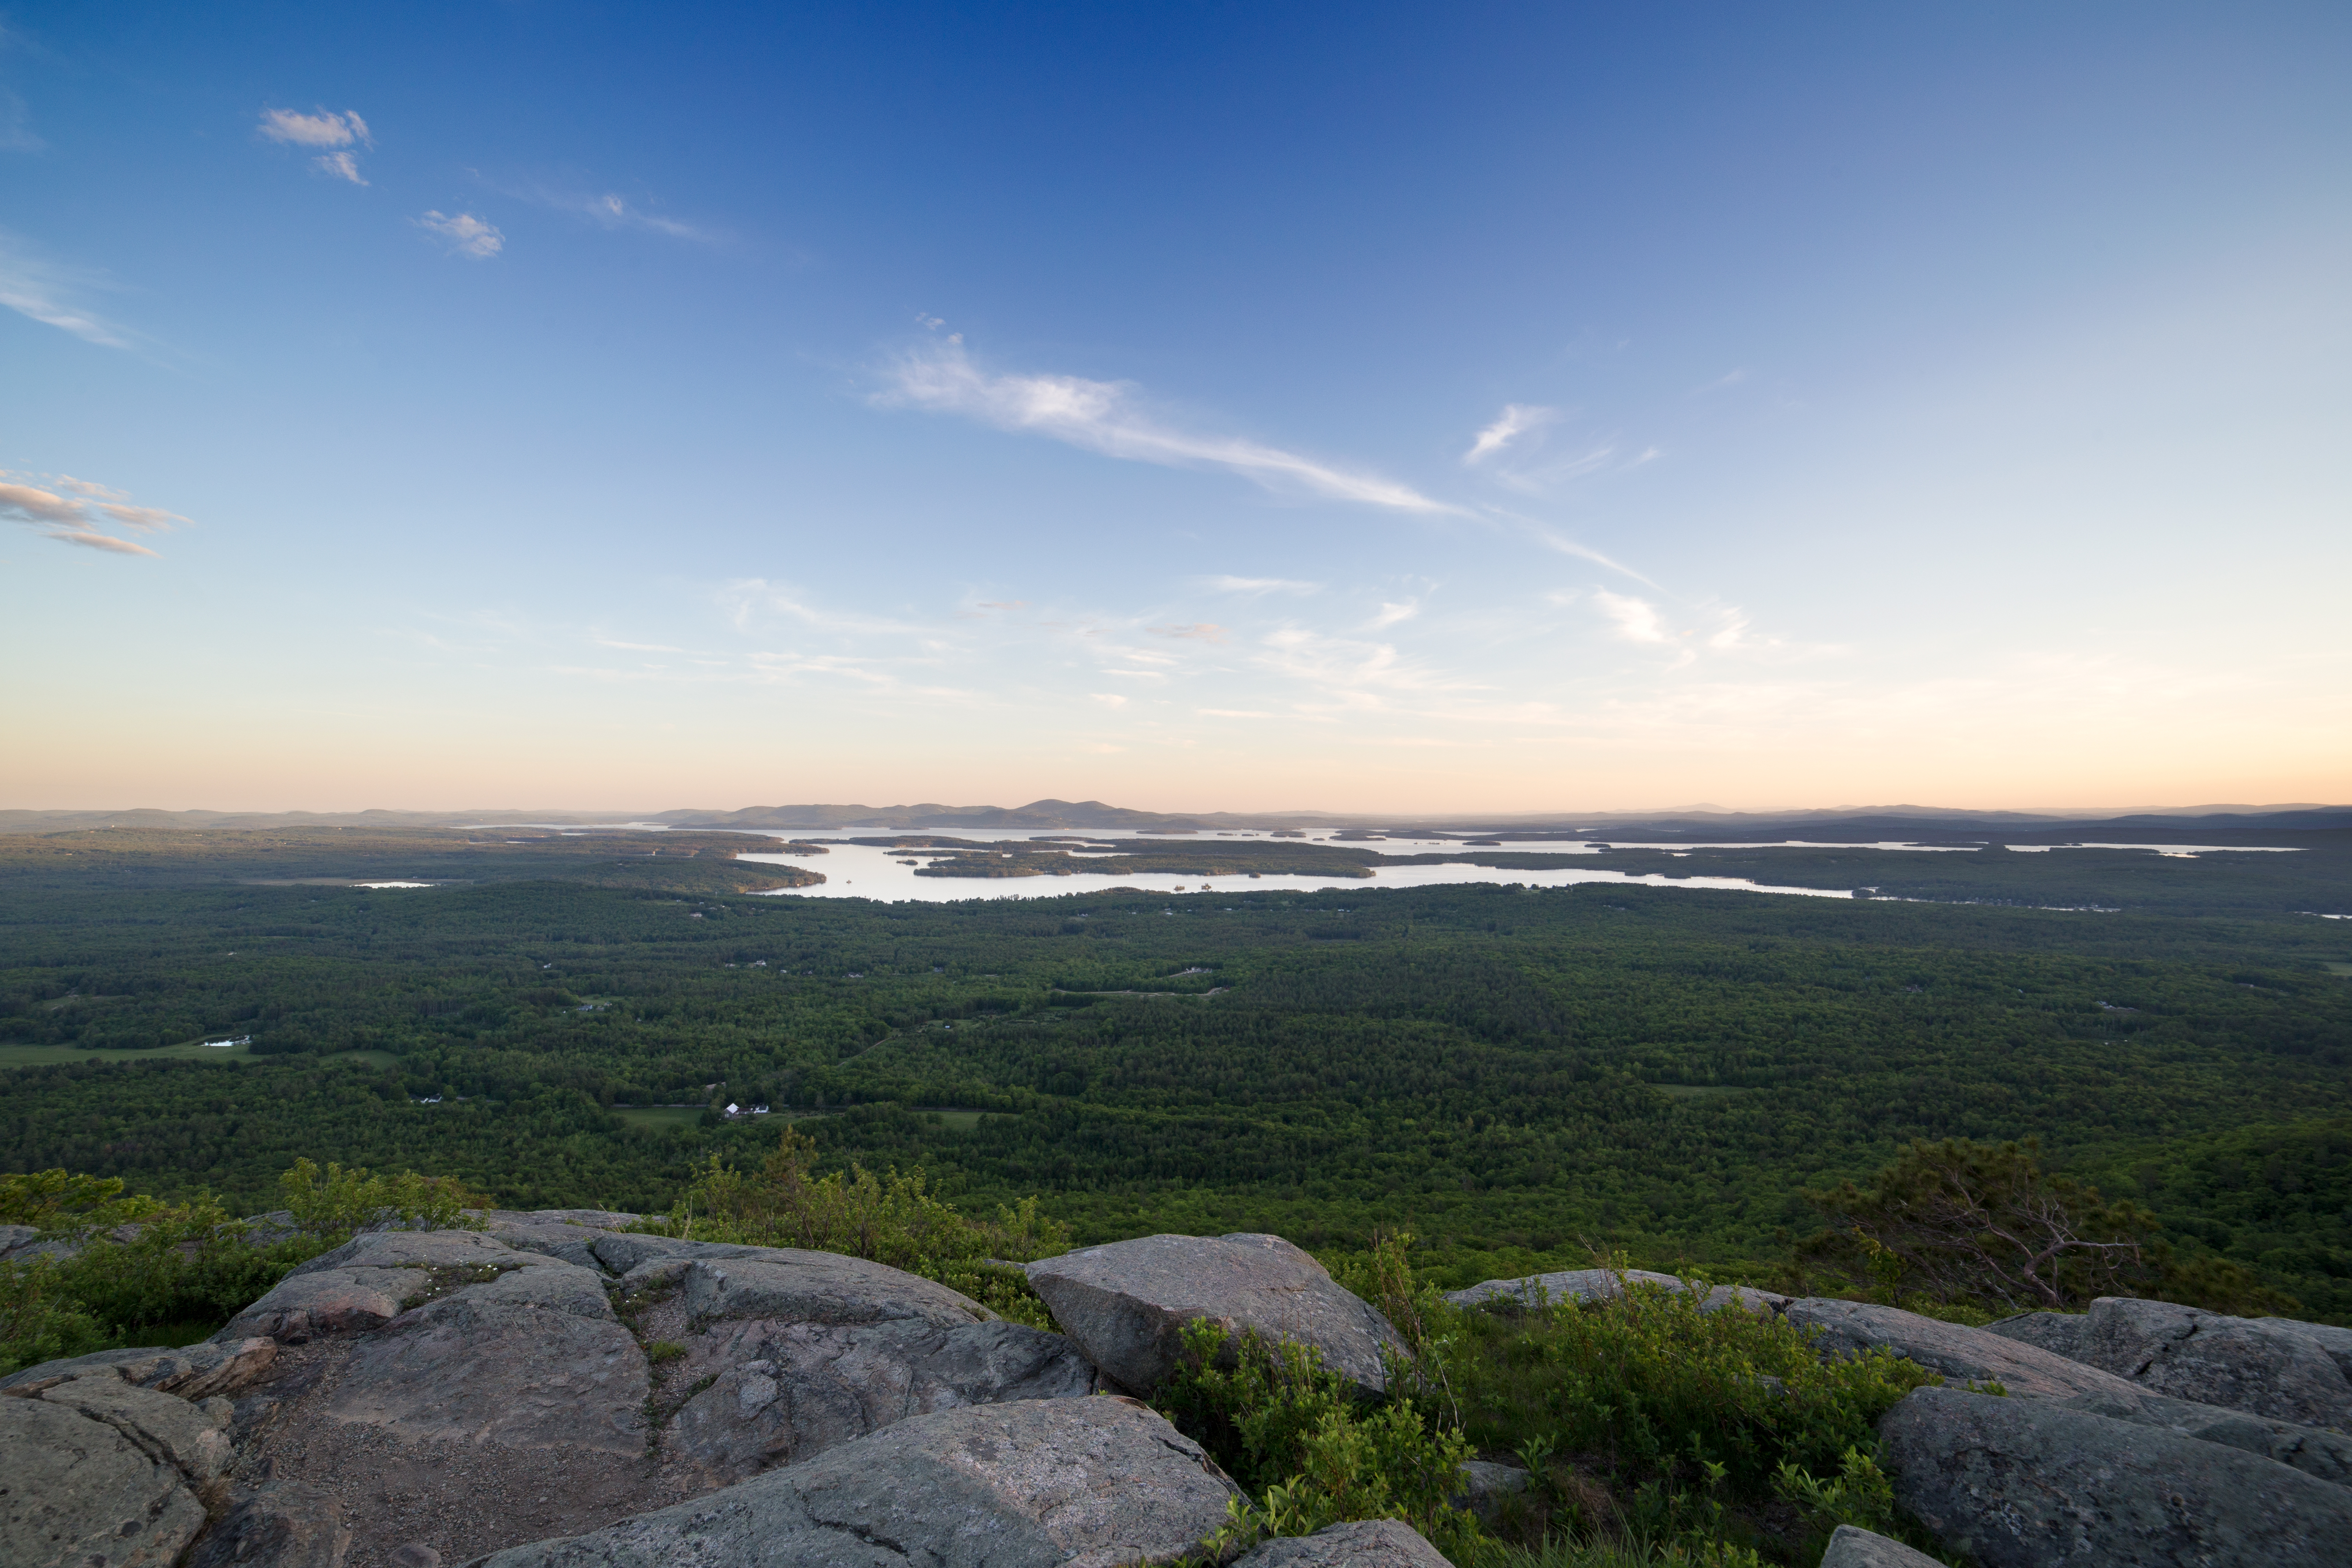
landscape, sea, coast, water, nature, rock, ocean, horizon, wilderness, mountain, cloud, sky, sunrise, sunlight, morning, hill, shore, lake, river, cliff, dusk, terrain, ridge, trees, rocks, clouds, cape, geographical feature, mountainous landforms